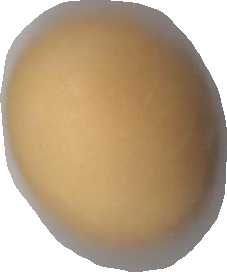
Variety: Grobogan